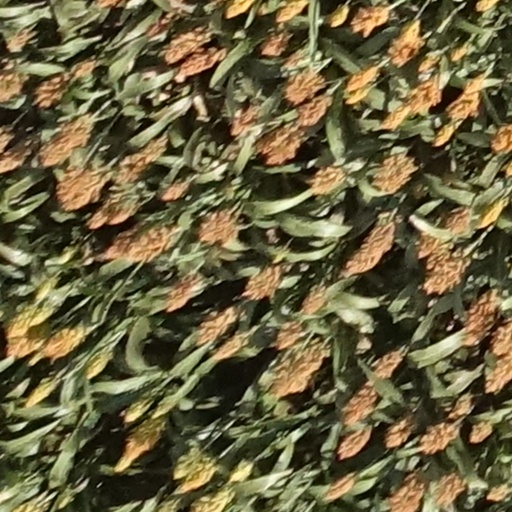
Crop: sorghum